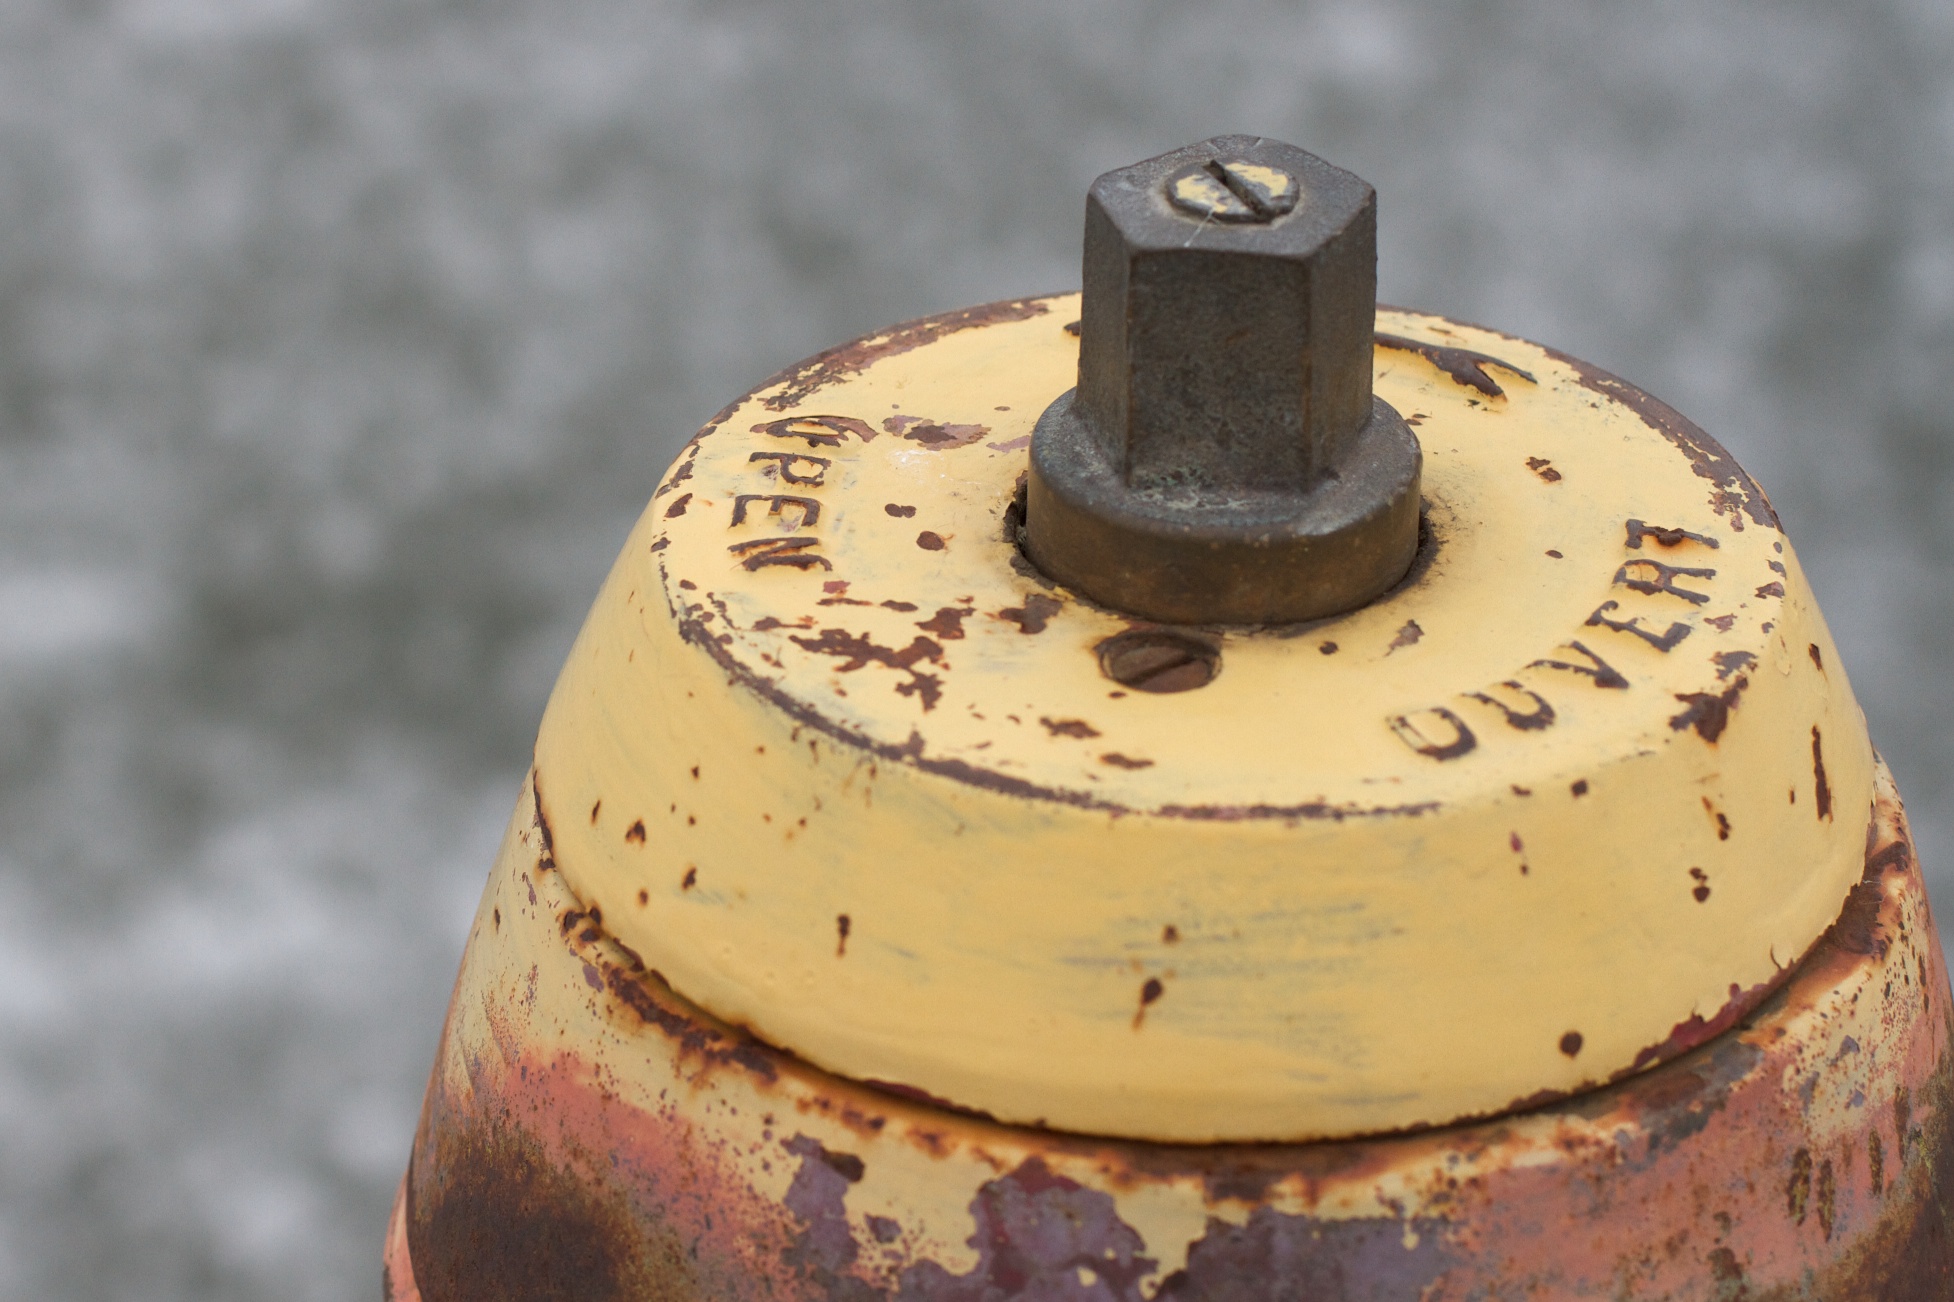
open, lighting, rtwgimli, man made object